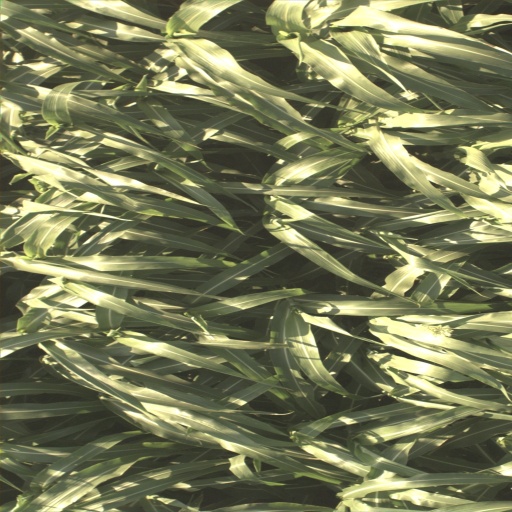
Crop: sorghum